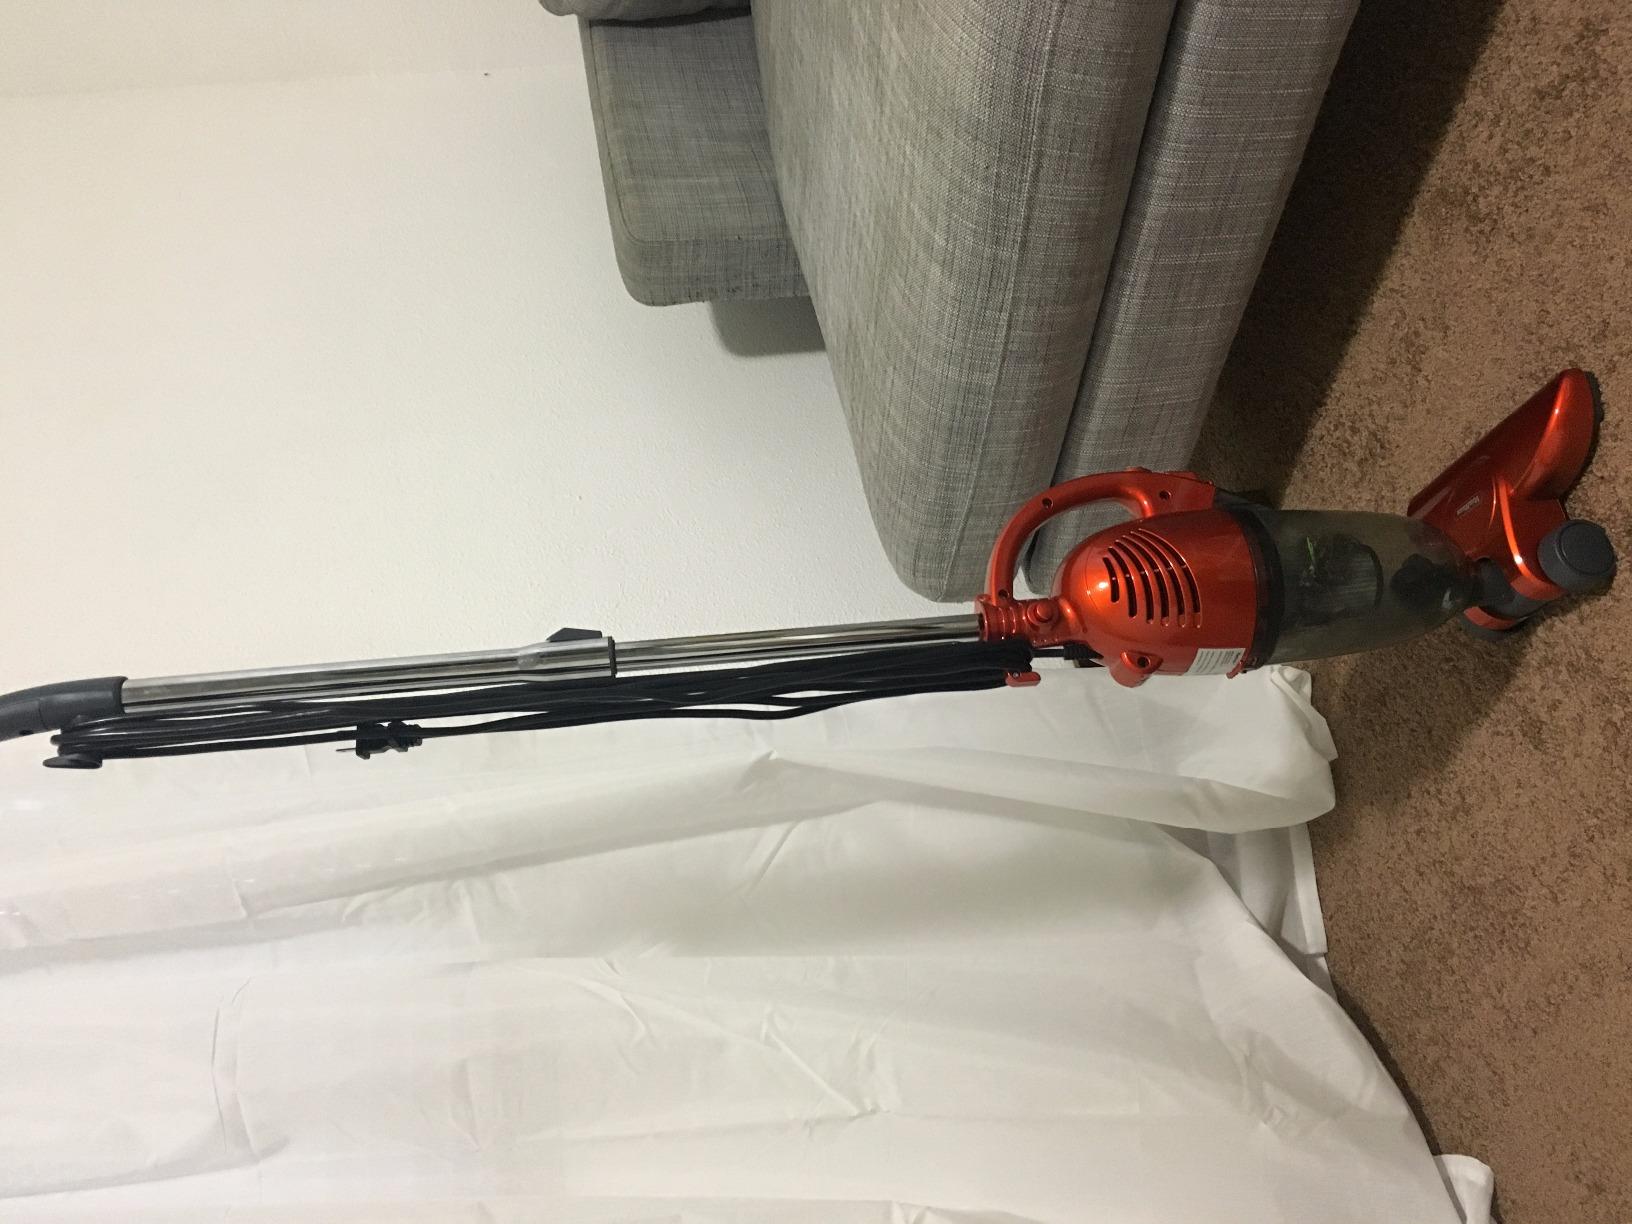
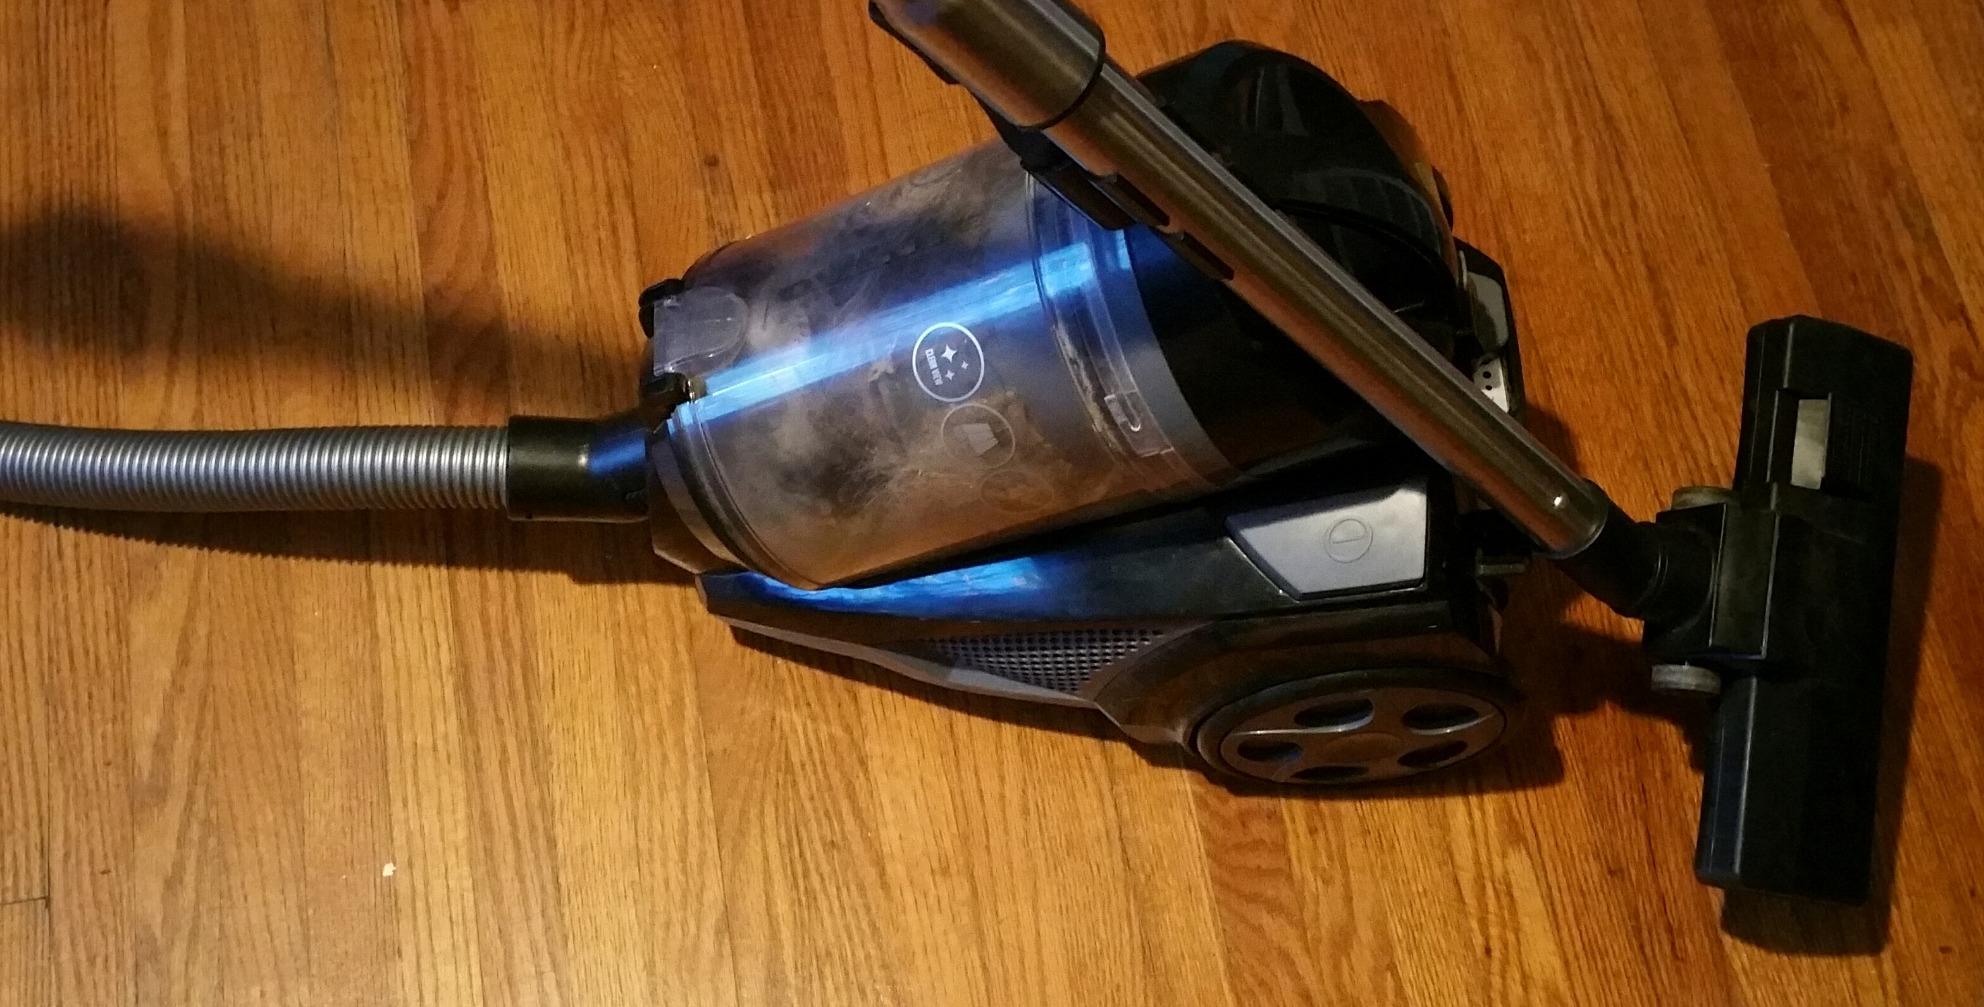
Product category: items_vacuum
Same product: no